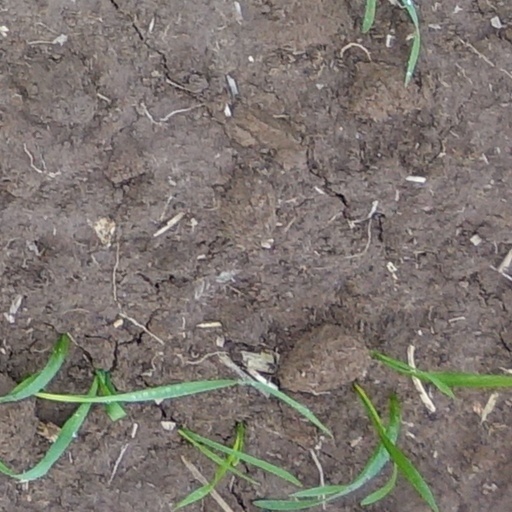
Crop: wheat